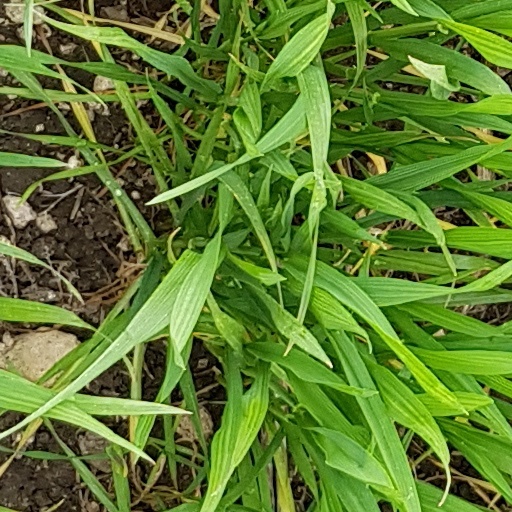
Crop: wheat